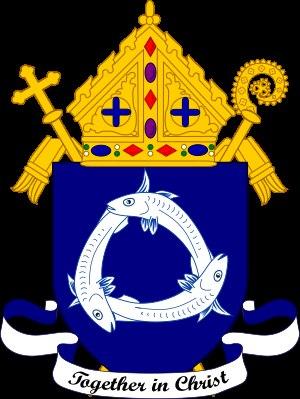
Le diocèse d'Aberdeen est une Église particulière de l'Église catholique dans l'extrême nord de l'Écosse. Érigé en 1878, le diocèse est suffragant de l'archidiocèse de Saint Andrews et Édimbourg. On comptait près de 20 000 baptisés pour 700 000 habitants en 2004. Son siège est à la cathédrale Sainte-Marie d'Aberdeen.